Postal voting

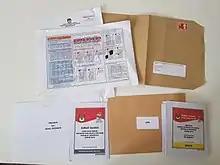
Postal voting documents sent to an Indonesian voter in the United Kingdom during the 2019 Indonesian general election

Eligible Indonesians living abroad are able to vote by mail in national elections by registering at the Indonesian overseas election commission in their country of residence. Beside presidential elections, they are also able to vote in DPR elections. All overseas Indonesian voters are included in the Jakarta 2nd constituency, which also contains Central and South Jakarta.